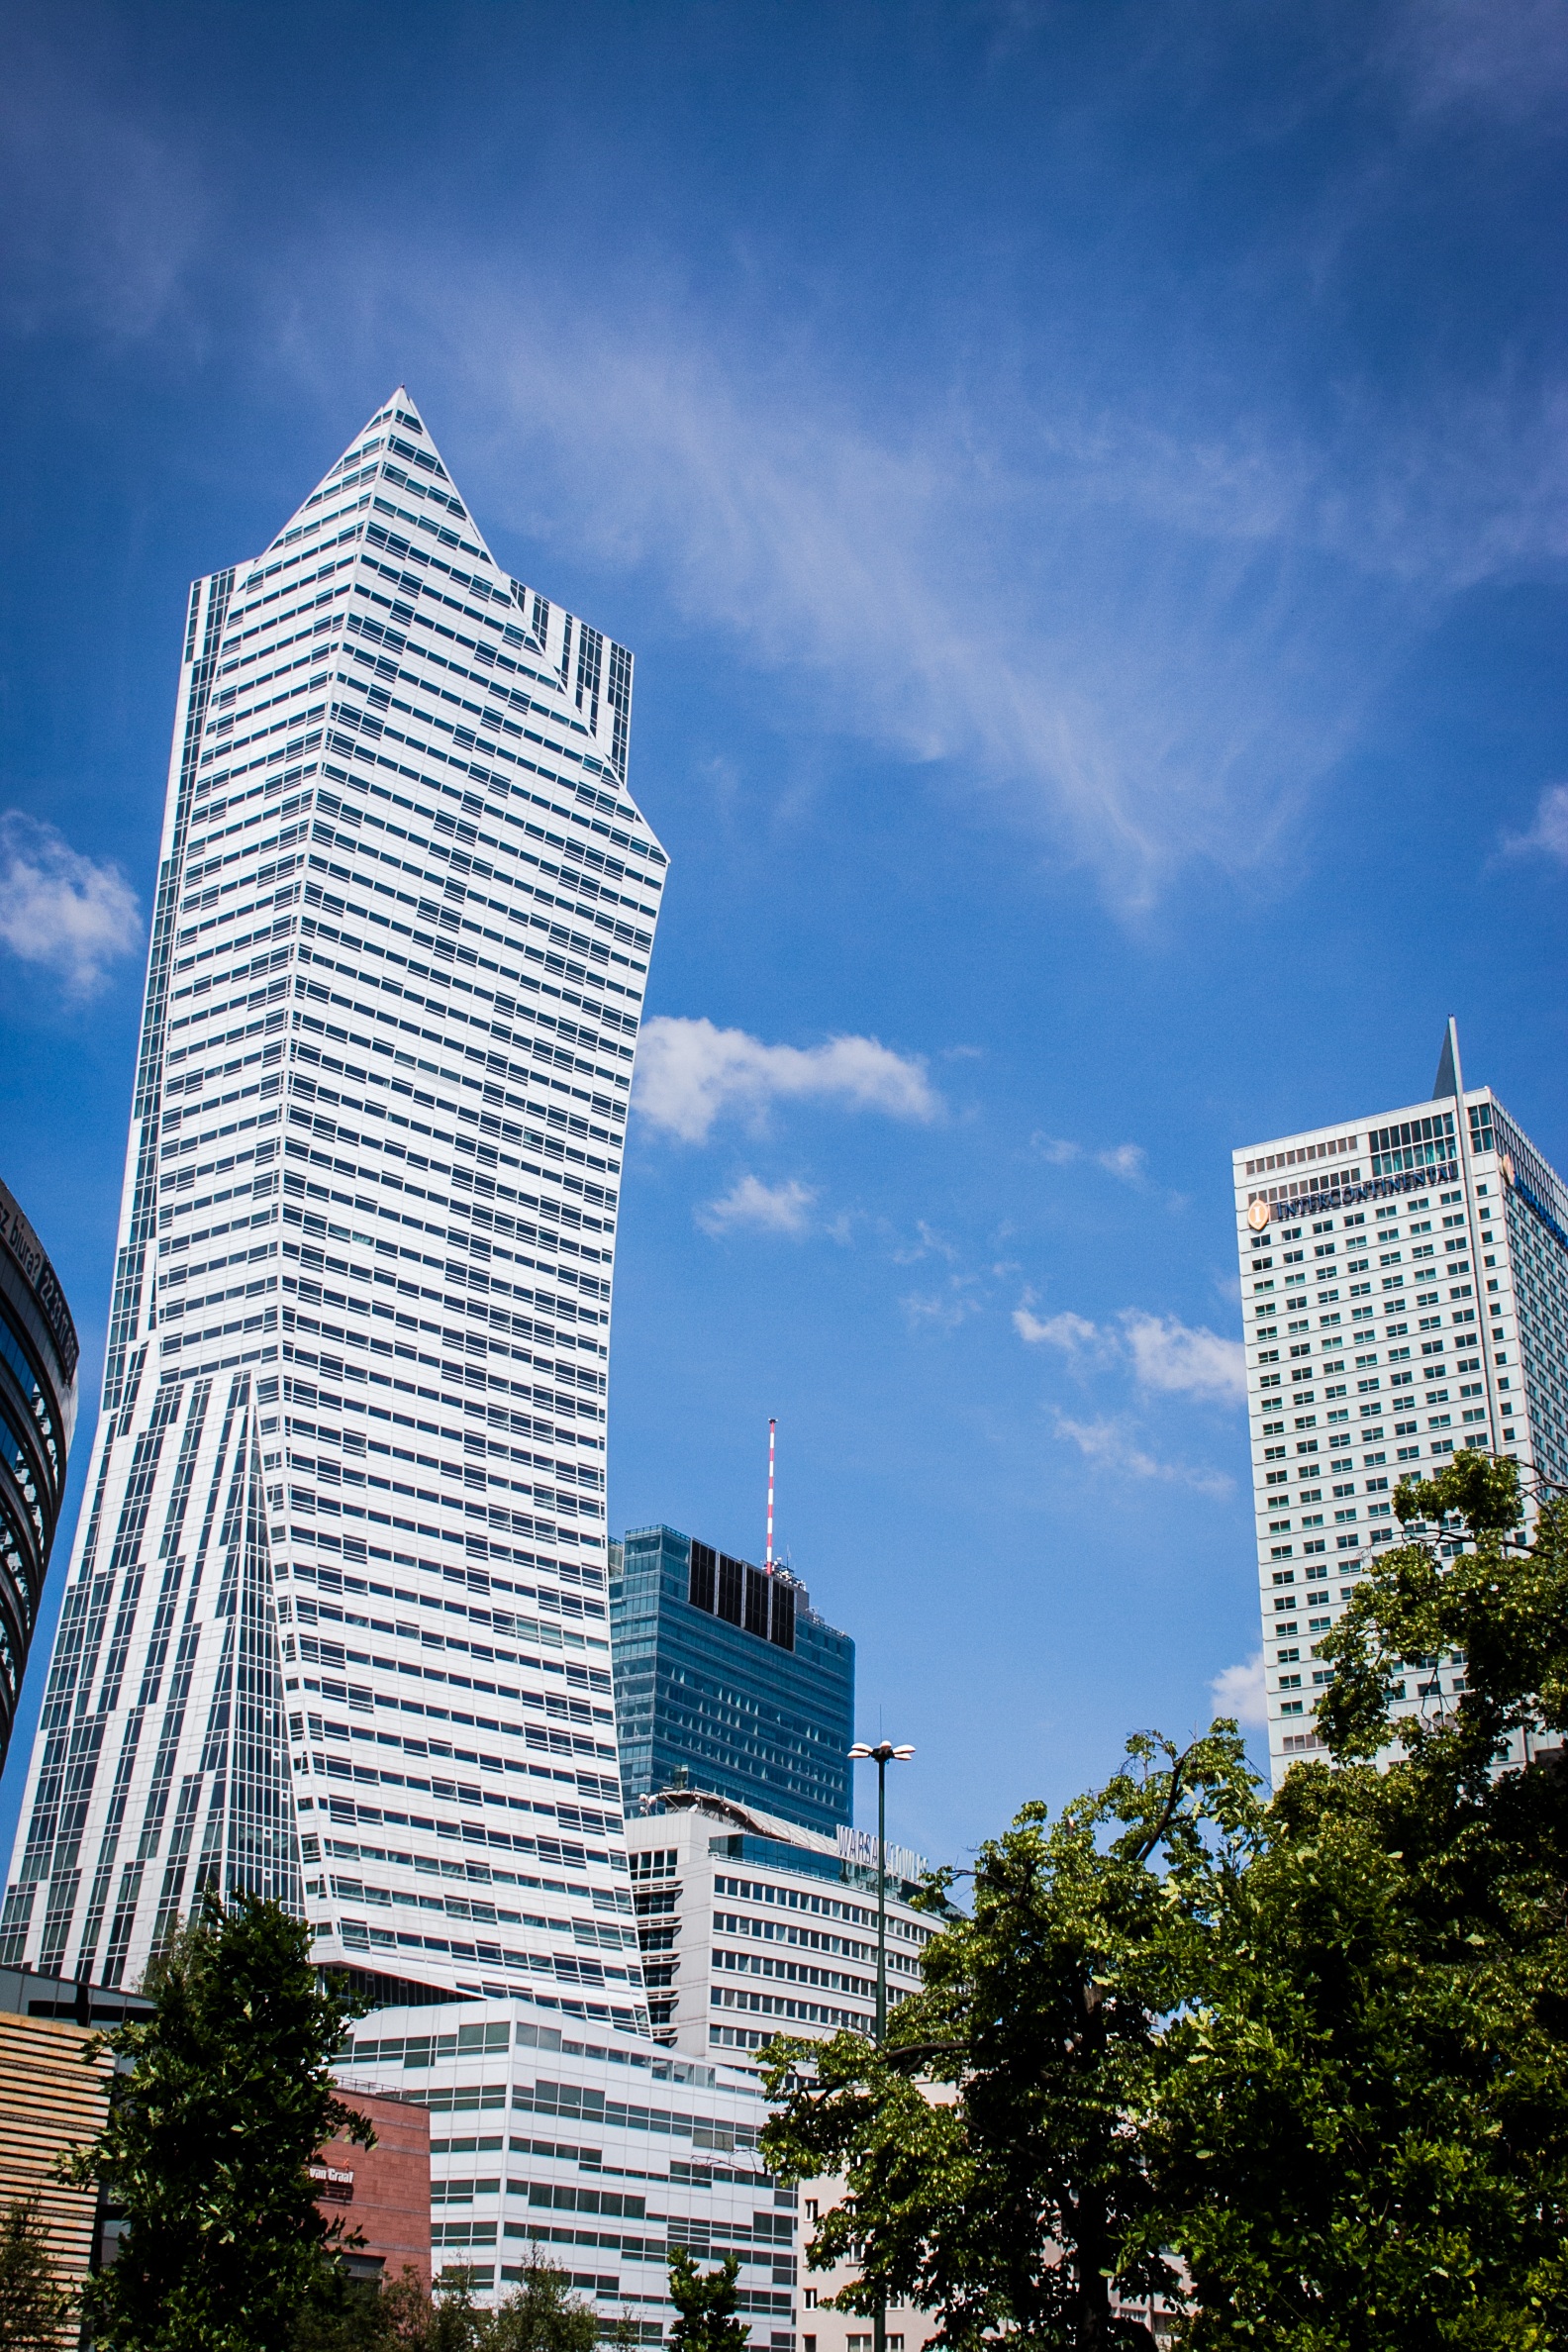
architecture, sky, skyline, building, city, skyscraper, cityscape, downtown, tower, landmark, facade, tower block, high rise, poland, headquarters, warsaw, metropolis, condominium, neighbourhood, the design of the, the skyscraper, the capital of the, steel construction, urban area, residential area, human settlement, metropolitan area